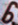
Number: 6